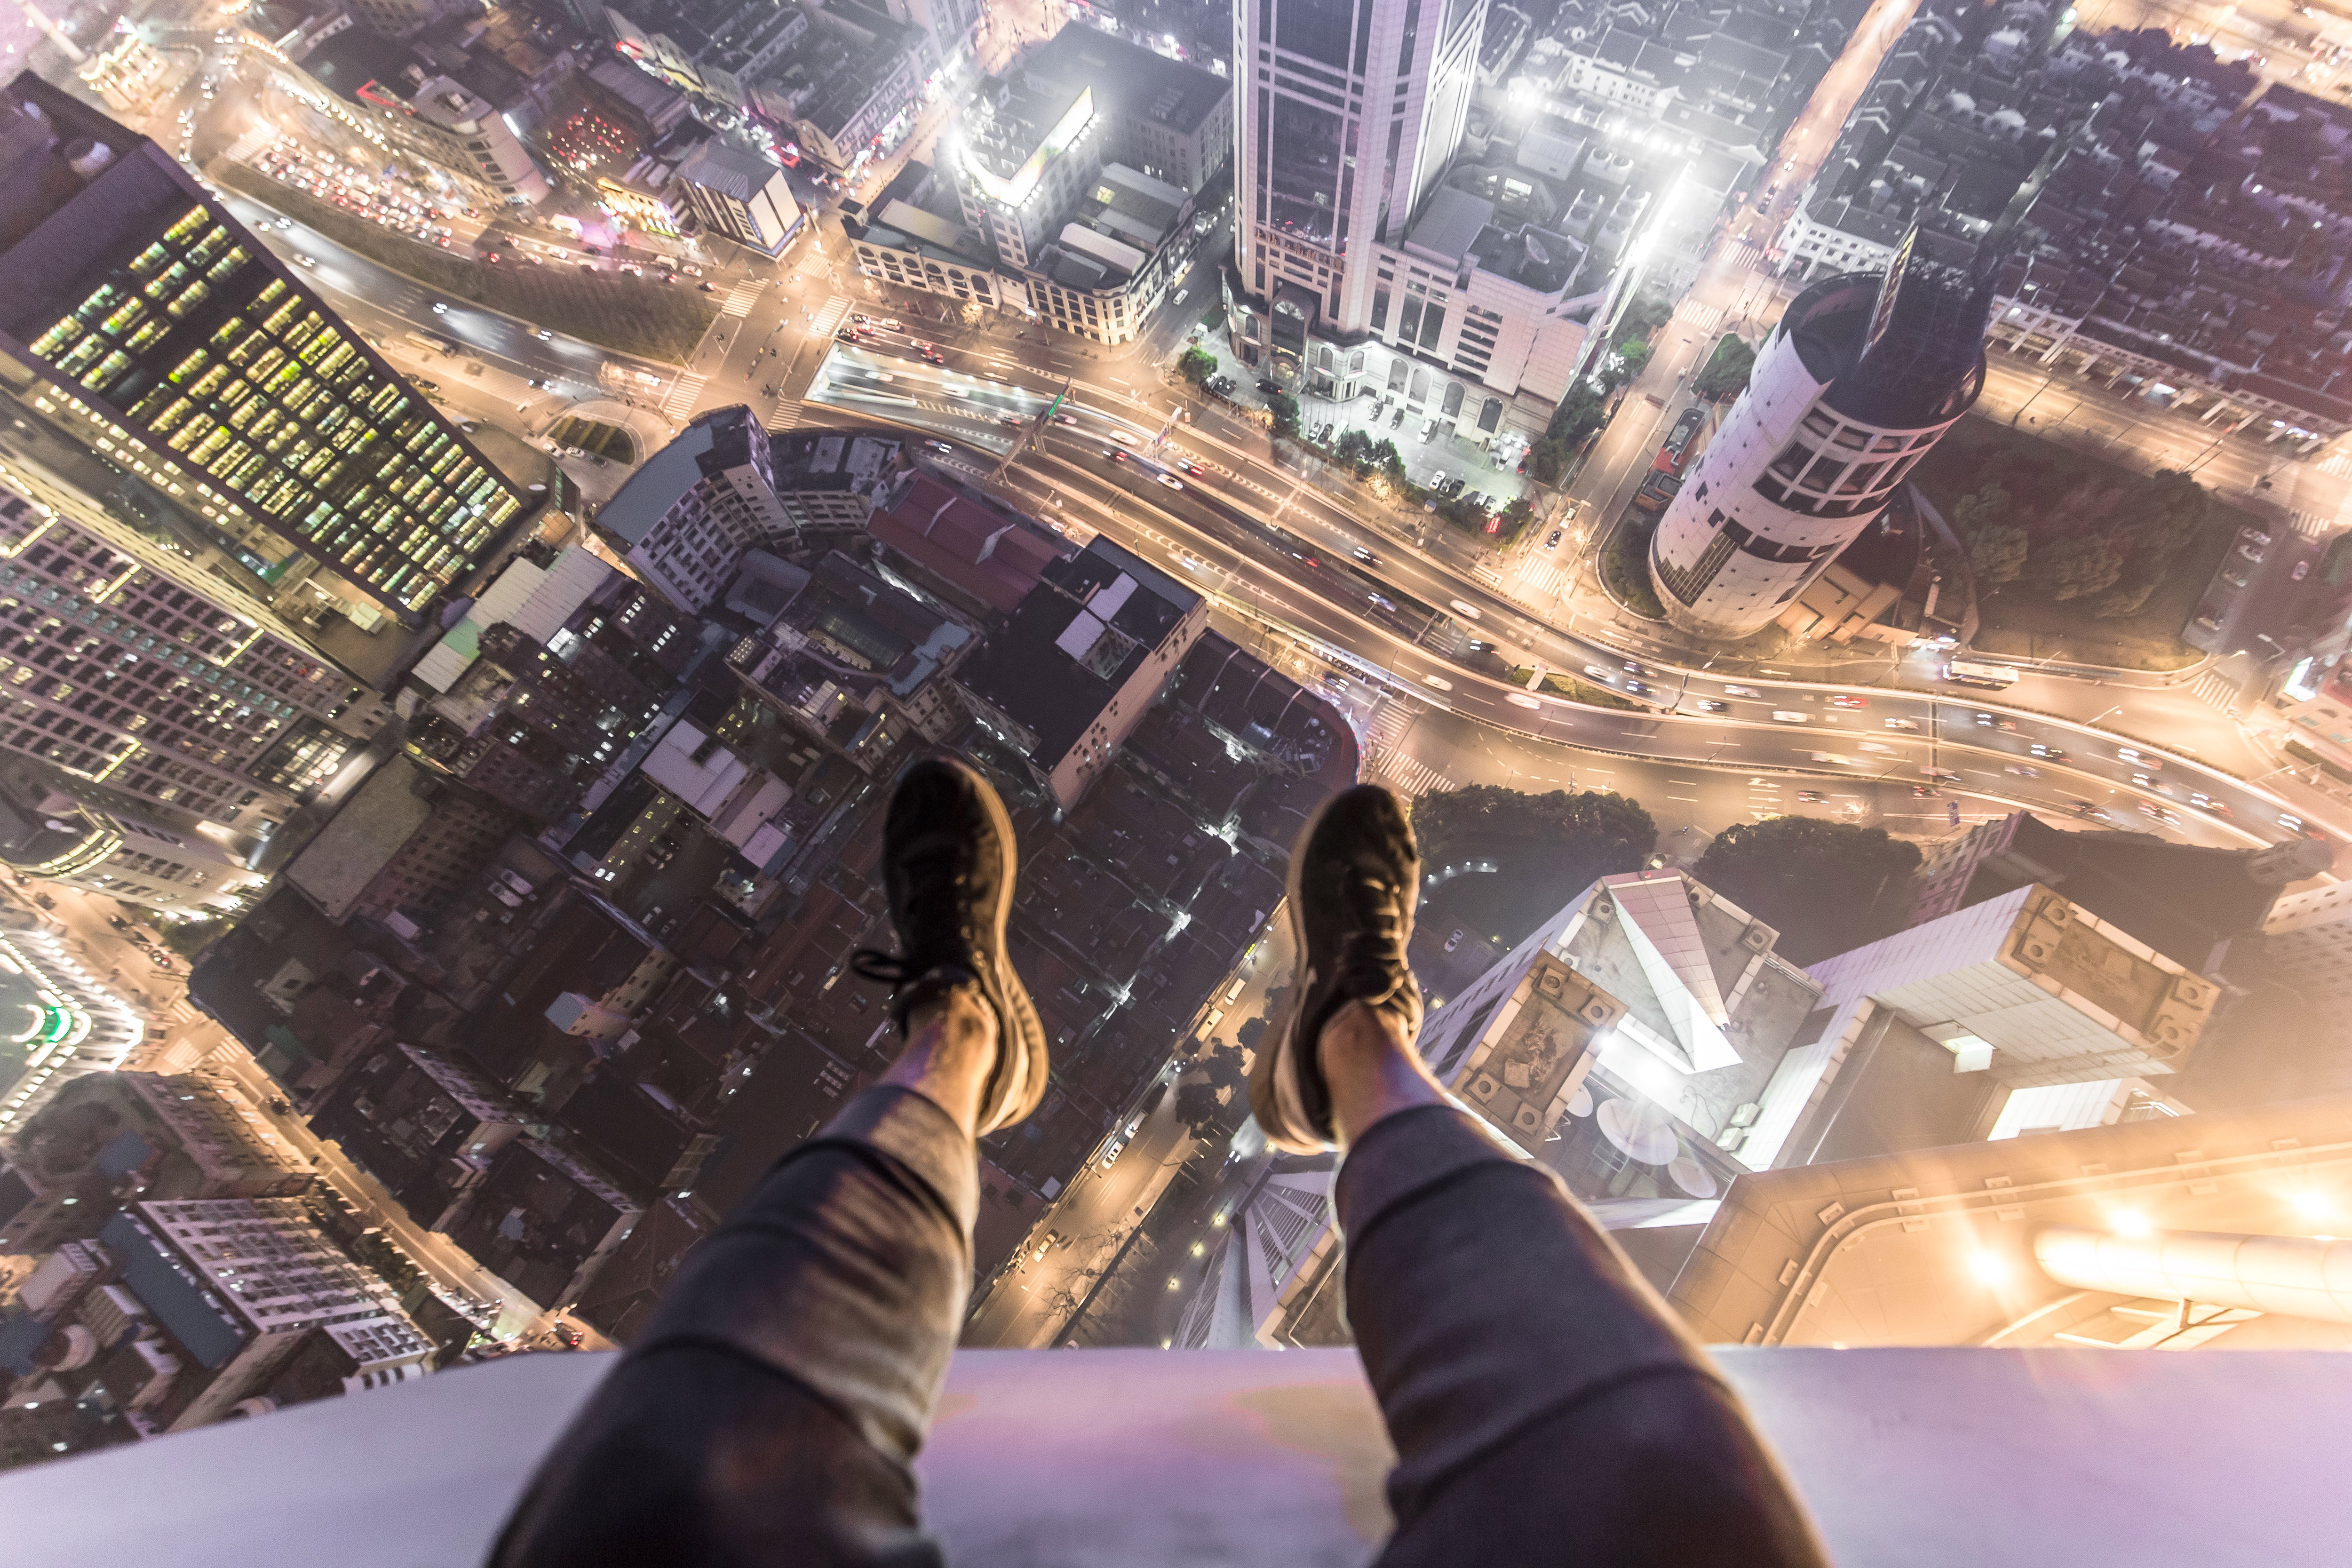
sky, city, space, architecture, world, photography, aerial photography, tourism, crowd, art, urban design